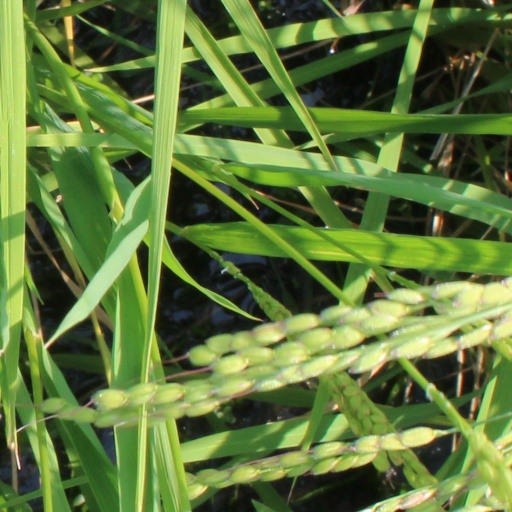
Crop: rice